2003 FIA Sportscar Championship

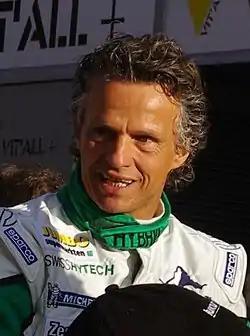
Jan Lammers (pictured in 2011) won the FIA Sportscar Championship for Drivers for the second consecutive year

The 2003 calendar for the championship featured seven events, six in the traditional 2-hour 30-minute format plus the addition of the 1000 km Spa run in conjunction with the British GT Championship, a return to the 1000 km format last utilized in 1988. Circuito do Estoril began the season in the first visit to Portugal for the series, while Autodromo Nazionale Monza and Donington Park both returned to the series with events held in conjunction with the International Formula 3000 series; Donington would also serve as the first race in the championship to be held at night. The EuroSpeedway Lausitz would share its event with the Champ Car World Series, while Circuit Paul Armagnac and Motopark Oschersleben were also new events to the series.